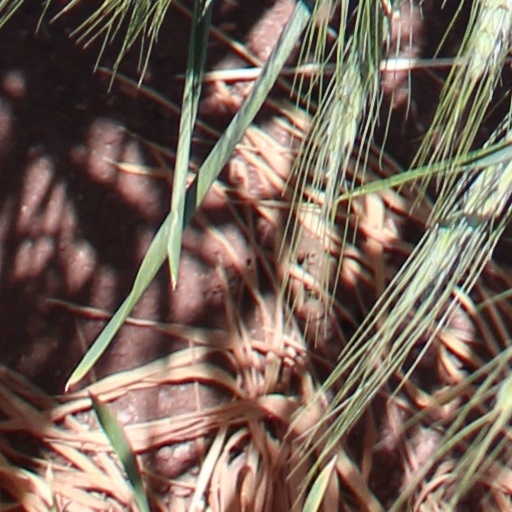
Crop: wheat